Gamma 60 wind turbine

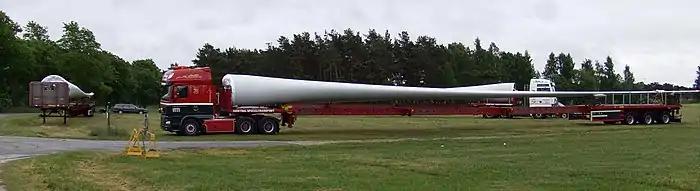
Turbine blades transport to the south coast of Gotland, Sweden

The other bid winner was Karlstads Mekaniska Werkstad KMW (also known as Kamewa), which proposed a 75 m, two-bladed, upwind turbine with a beveled gear that enabled placing the asynchronous generator inside the tower rather than the nacelle. In 1984, the WTS-75, a 2 MW wind turbine, started operations in Näsudden on the south coast of Gotland, Sweden. As was the case with the WTS-3, a number of components of the WTS-75 wind turbine had to be repaired or modified within the first years of operation. The WTS-75, like most other multi-MW wind turbines during its era, did not have a teetering hinge and had a stiff tower that was made of concrete, which was considerably thicker than soft steel towers.